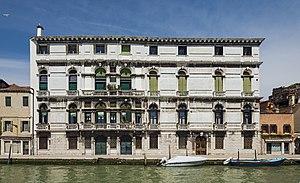
Venise est une ville côtière du nord-est de l'Italie, sur les rives de la mer Adriatique. Elle s'étend sur un ensemble de 121 petites îles séparées par un réseau de canaux et reliées par 435 ponts. Située au milieu de la lagune vénète, entre les estuaires du Pô et du Piave, Venise est renommée pour cet emplacement exceptionnel ainsi que pour son architecture et son patrimoine culturel, qui lui valent une inscription au patrimoine mondial de l'UNESCO.
La famille Belloto est une famille patricienne de Venise, originaire de Brescia ou de sa région.
Cet article recense les principaux palais de Venise.
Jadis artère d'approvisionnement principale de la ville et appelé Canaleclo puis Canal Regio jusqu'au XVIIᵉ siècle, le Canale di Cannaregio est l'une des plus importantes voies navigables de Venise.
La famille Surian est une famille patricienne de Venise.